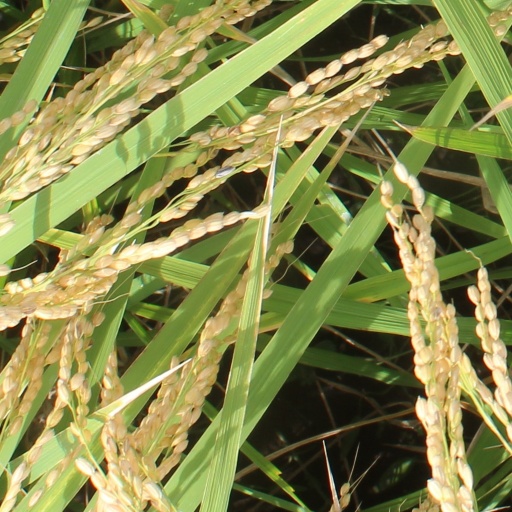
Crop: rice